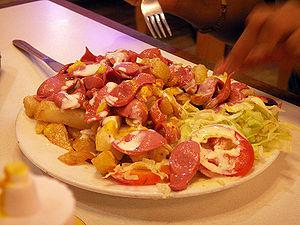
Les salchipapas est un plat de restauration rapide originaire du Pérou, mais répandu dans beaucoup de cuisines d'Amérique latine.